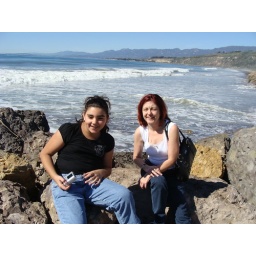
Holly and Jackie on the rocks a Pacific Coast beach in Ventura.